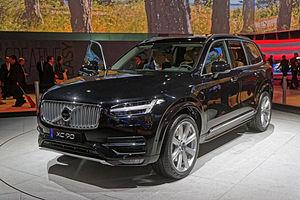
Un véhicule hybride rechargeable est un véhicule hybride électrique dont la batterie de traction est conçue pour être chargée par branchement à une source d'énergie extérieure.